Cymbeline

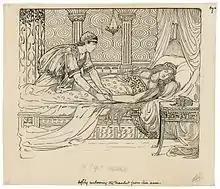
Iachimo stealing Imogen's bracelet, Act II Scene ii. Illustration by Louis Rhead, designed for an edition of Lamb's Tales, copyrighted 1918.

Posthumus must now live in Italy, where he meets Iachimo (or Giacomo), who wagers the proud Posthumus that he, Iachimo, can seduce Imogen, whom Posthumus has praised for her chastity, and will then bring Posthumus proof of Imogen's adultery. If Iachimo wins, he will get Posthumus's token ring. If Posthumus wins, not only must Iachimo pay him but also fight Posthumus in a duel with swords. Iachimo heads to Britain where he attempts to seduce the faithful Imogen, who rejects him. Iachimo then hides in a chest in Imogen's bedchamber and, when the princess falls asleep, steals Posthumus's bracelet from her. He also takes note of the room, as well as the mole on Imogen's partially nude body, to present as false evidence to Posthumus that he seduced his bride. Returning to Italy, Iachimo convinces Posthumus that he has successfully seduced Imogen. In his wrath, Posthumus sends two letters to Britain: one to Imogen, telling her to meet him at Milford Haven, on the Welsh coast; the other to the servant Pisanio, ordering him to murder Imogen at the Haven. However, Pisanio refuses and reveals Posthumus's plot to Imogen. He has Imogen disguise herself as a boy and they continue to Milford Haven to seek employment. He also gives her the Queen's "poison", believing it will alleviate her psychological distress. In the guise of a boy, Imogen assumes the name "Fidele", meaning "faithful".